Criminal Law (Temporary Provisions) Act

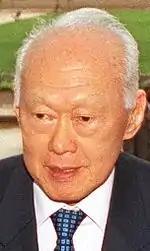
Lee Kuan Yew, Prime Minister of Singapore 1959–1990, supported the introduction of detention without trial under the statute in August 1958

The Chief Secretary emphasized that the powers to detain without trial were not intended to be used indiscriminately. Rather, they were designed to deal with ringleaders of gangs and those primarily responsible for their activities, to break the organizations of gangs and prevent their leaders from coercing less vicious members of their gangs as well as the general public. Further, the Government was introducing the powers as a temporary measure to meet an immediate threat, and they would not be retained as soon as the circumstances were such that the threat no longer existed. The Amendment Bill was supported by Lee Kuan Yew, then Member of Parliament for Tanjong Pagar, who said: